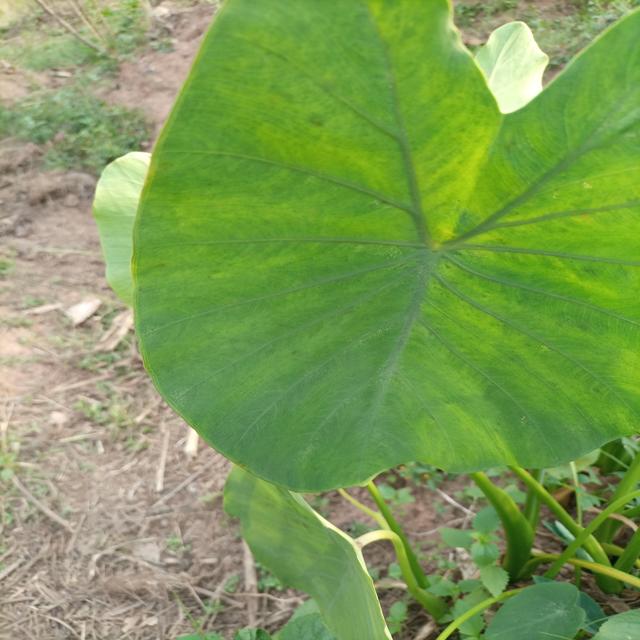
Label: Healthy